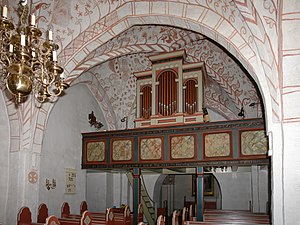
Nødebo Kirke / Galleri
Nødebo Kirke er en kirke beliggende i Nødebo, ca. 6 km nordøst for Hillerød.